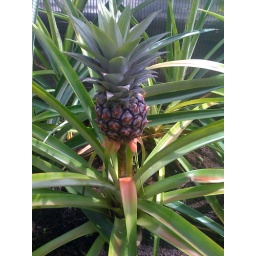
Pineapple plant in the butterfly house Hortus in Amsterdam